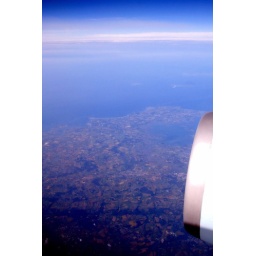
When I slid open the window shade, we were flying south over France's west coast.